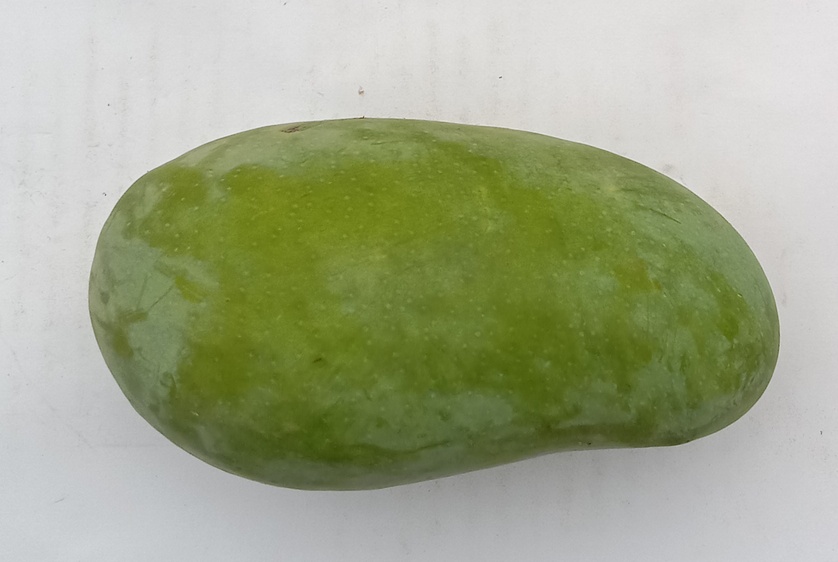
Mango variety: Sindhri